Joglland

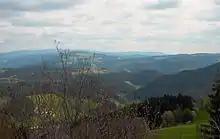
The Joglland near Fischbach

The Joglland is a heavily forested low mountain region in northeastern Styria in the districts of Hartberg-Fürstenfeld and Weiz. Today it forms the tourist region of "Joglland–Waldheimat (Kraftspendedörfer Joglland)".